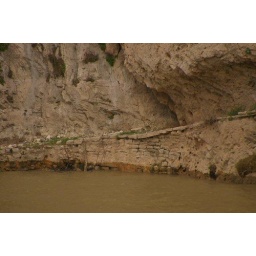
Path along the Yangtse River used by men who used to pull the boats up river